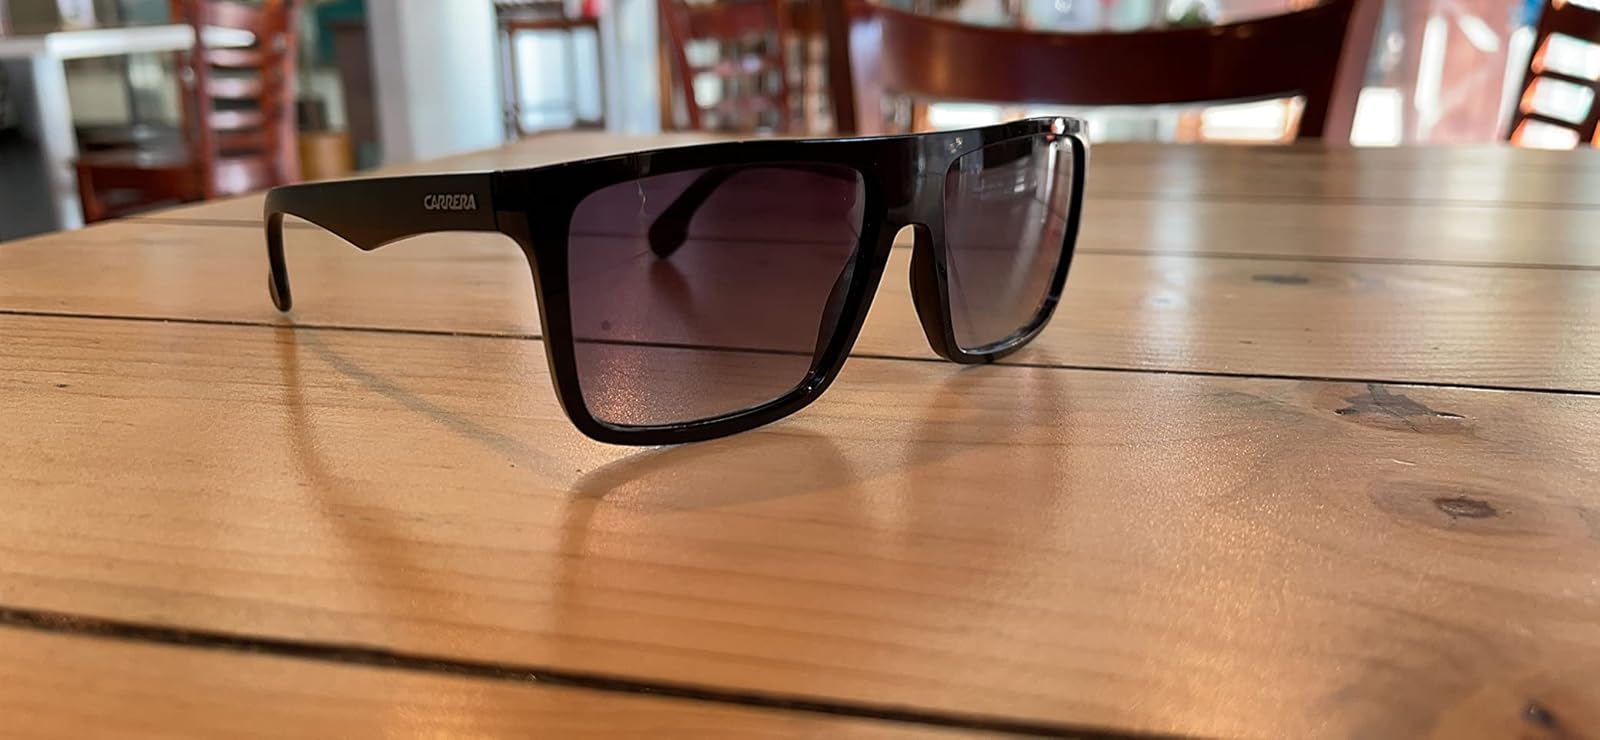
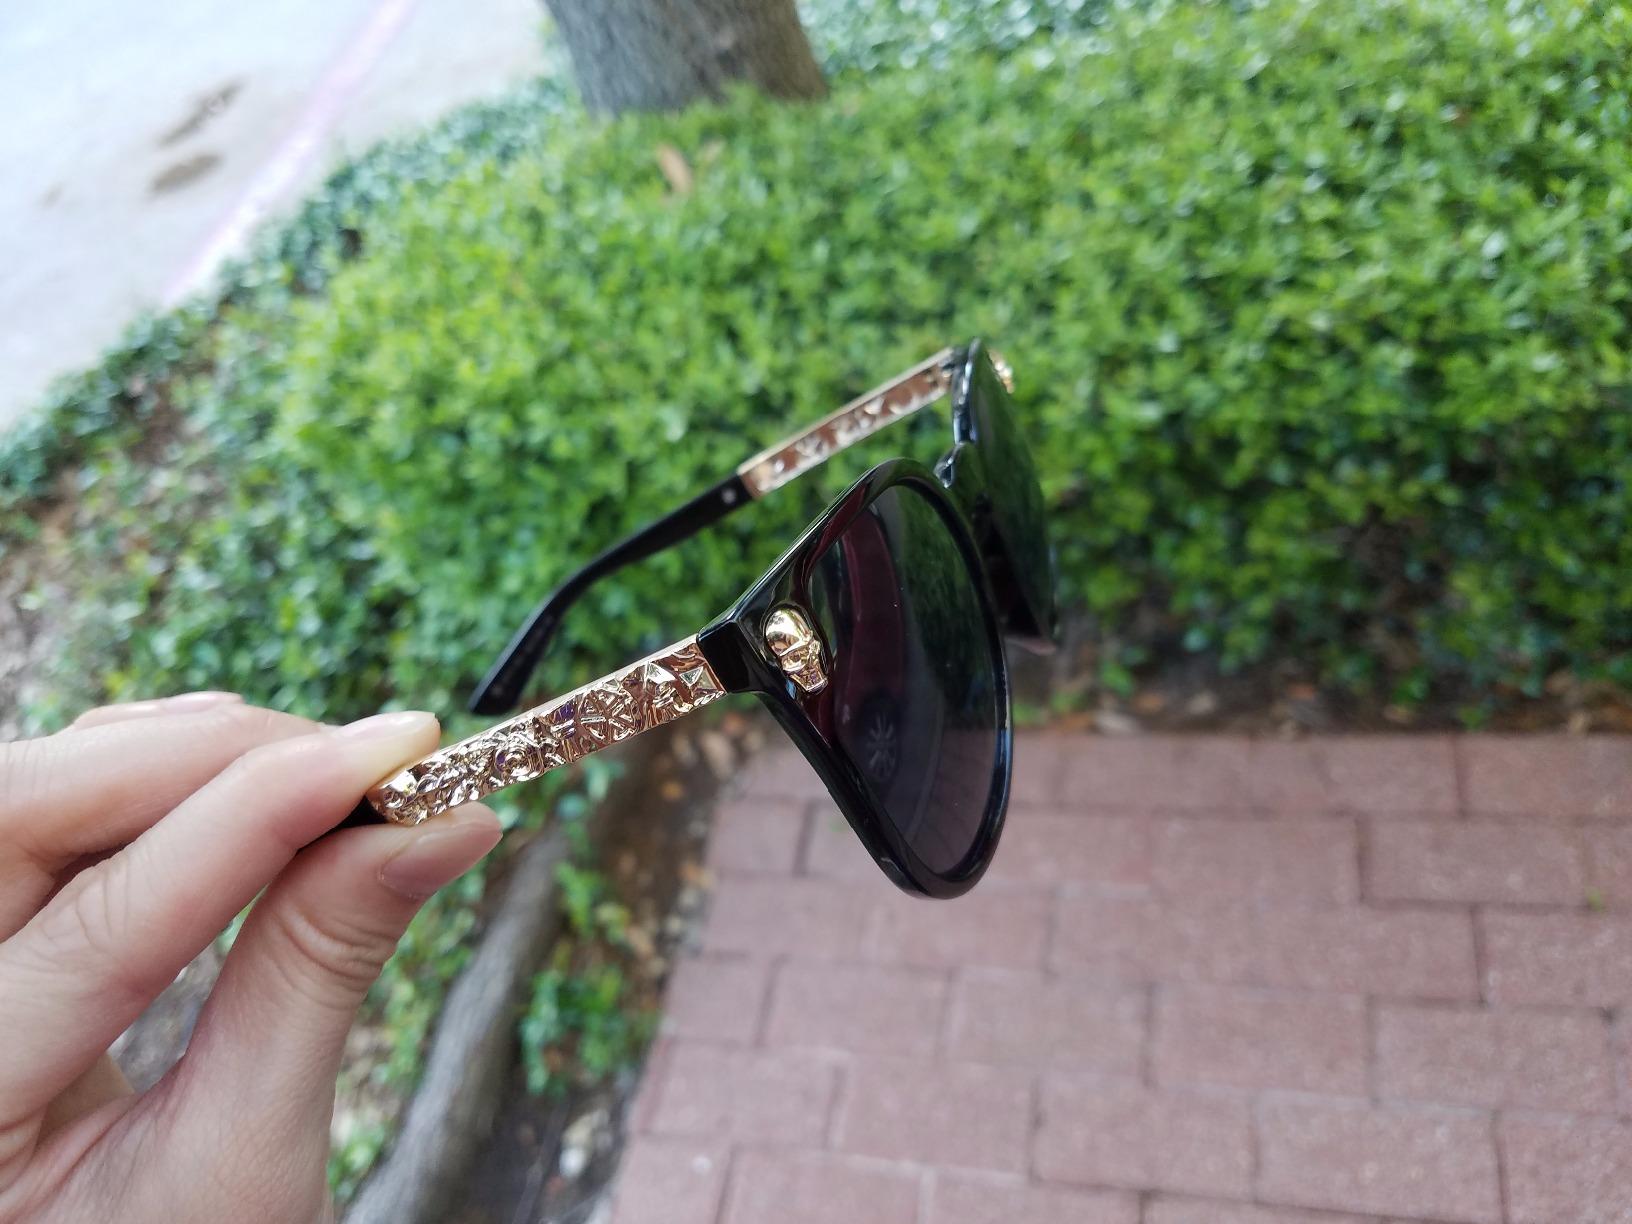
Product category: accessories_sunglasses
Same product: no